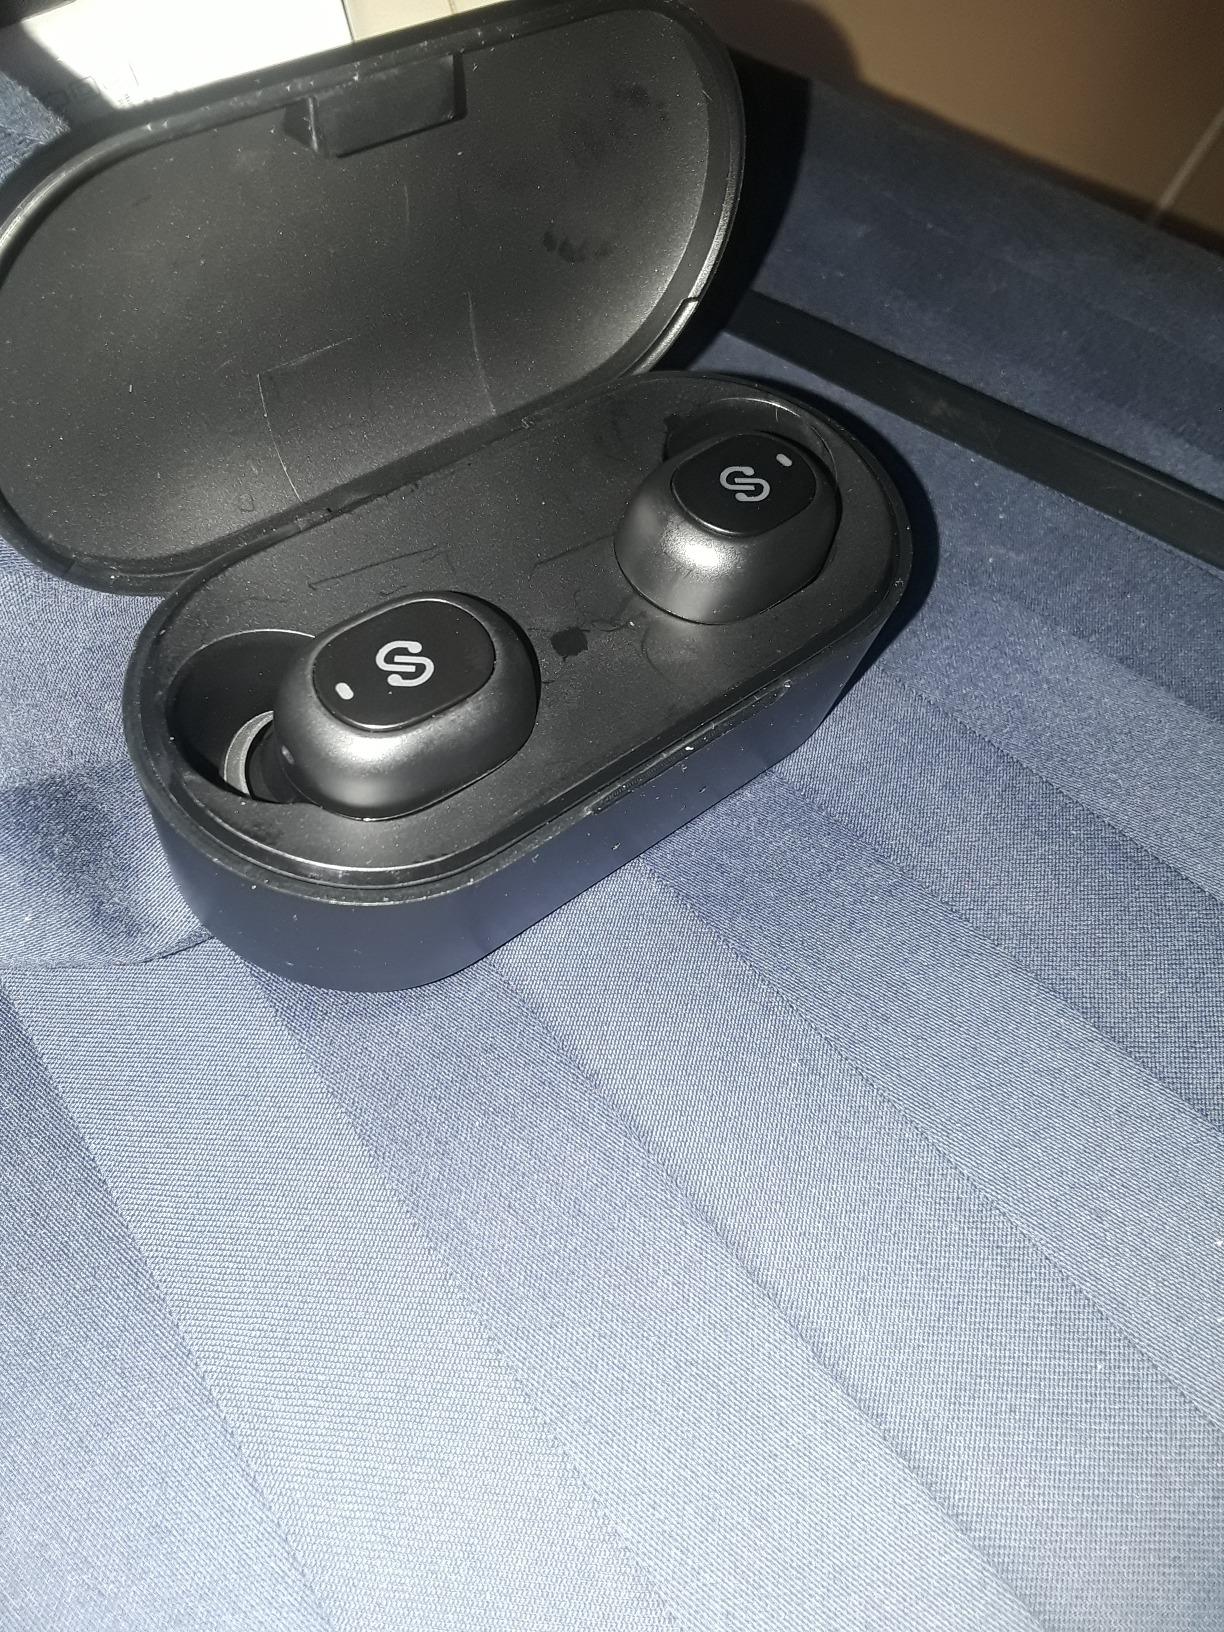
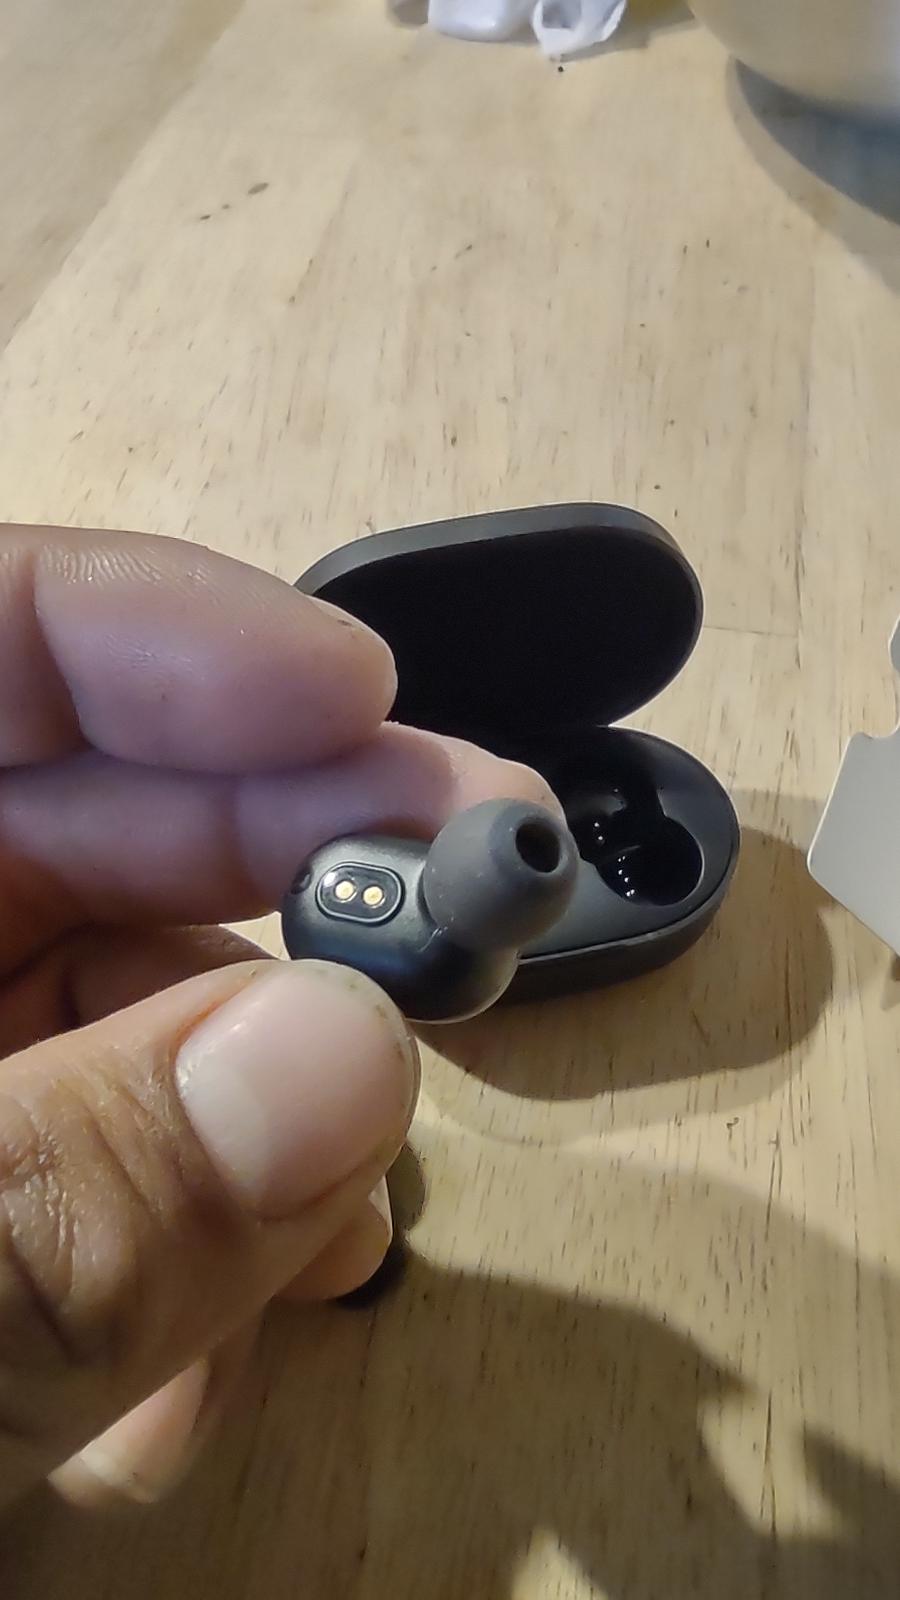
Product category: earbuds
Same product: no